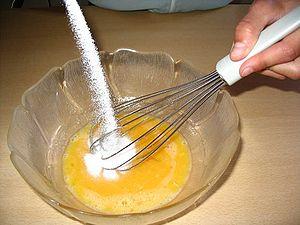
La pâtisserie désigne à la fois certaines préparations culinaires sucrées à base de pâte, l'ensemble des opérations pour leur confection, la boutique où se vendent ces préparations faites par un pâtissier ou par l'industrie agroalimentaire, ainsi que cette même industrie de transformation et de commercialisation de ces produits : gâteaux et tartes notamment.